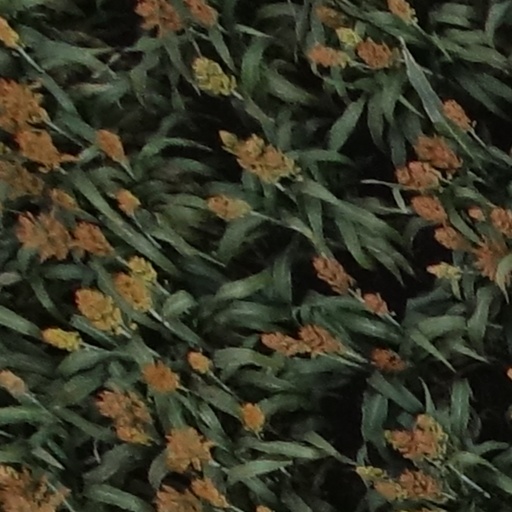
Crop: sorghum